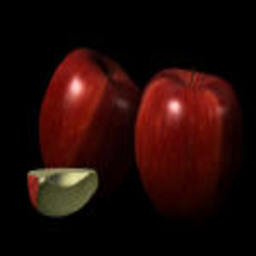
Label: Apple